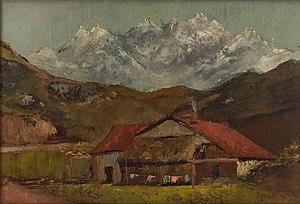
Gustave Courbet, né le 10 juin 1819 à Ornans et mort le 31 décembre 1877 à La Tour-de-Peilz, est un peintre et sculpteur français, chef de file du courant réaliste.